Jagat Seth family

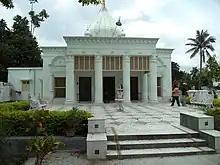
The temple associated with memory of Jagat Sett's house at Mahimapur

Roben Orme, the official historian of the British East India Company described Jagat Seth as the greatest banker and money changer known in the world at that time. The historian Ghulam Hussain Khan believed that "their wealth was such that there is no mentioning it without seeming to exaggerate and to deal in extravagant fables". They built up their business towards the last quarter of the 17th century and by the 18th century, it was perhaps the largest banking house in the country. In the 1750s, their entire wealth was estimated to be 14 crores. Jagat Seth was extremely influential in financial matters in Bengal and had a monopoly of minting coins there.